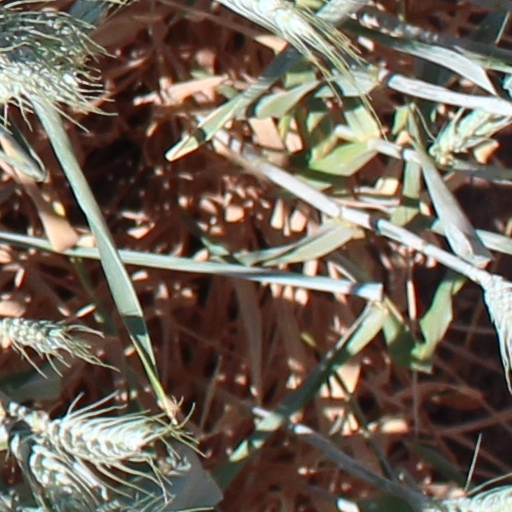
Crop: wheat